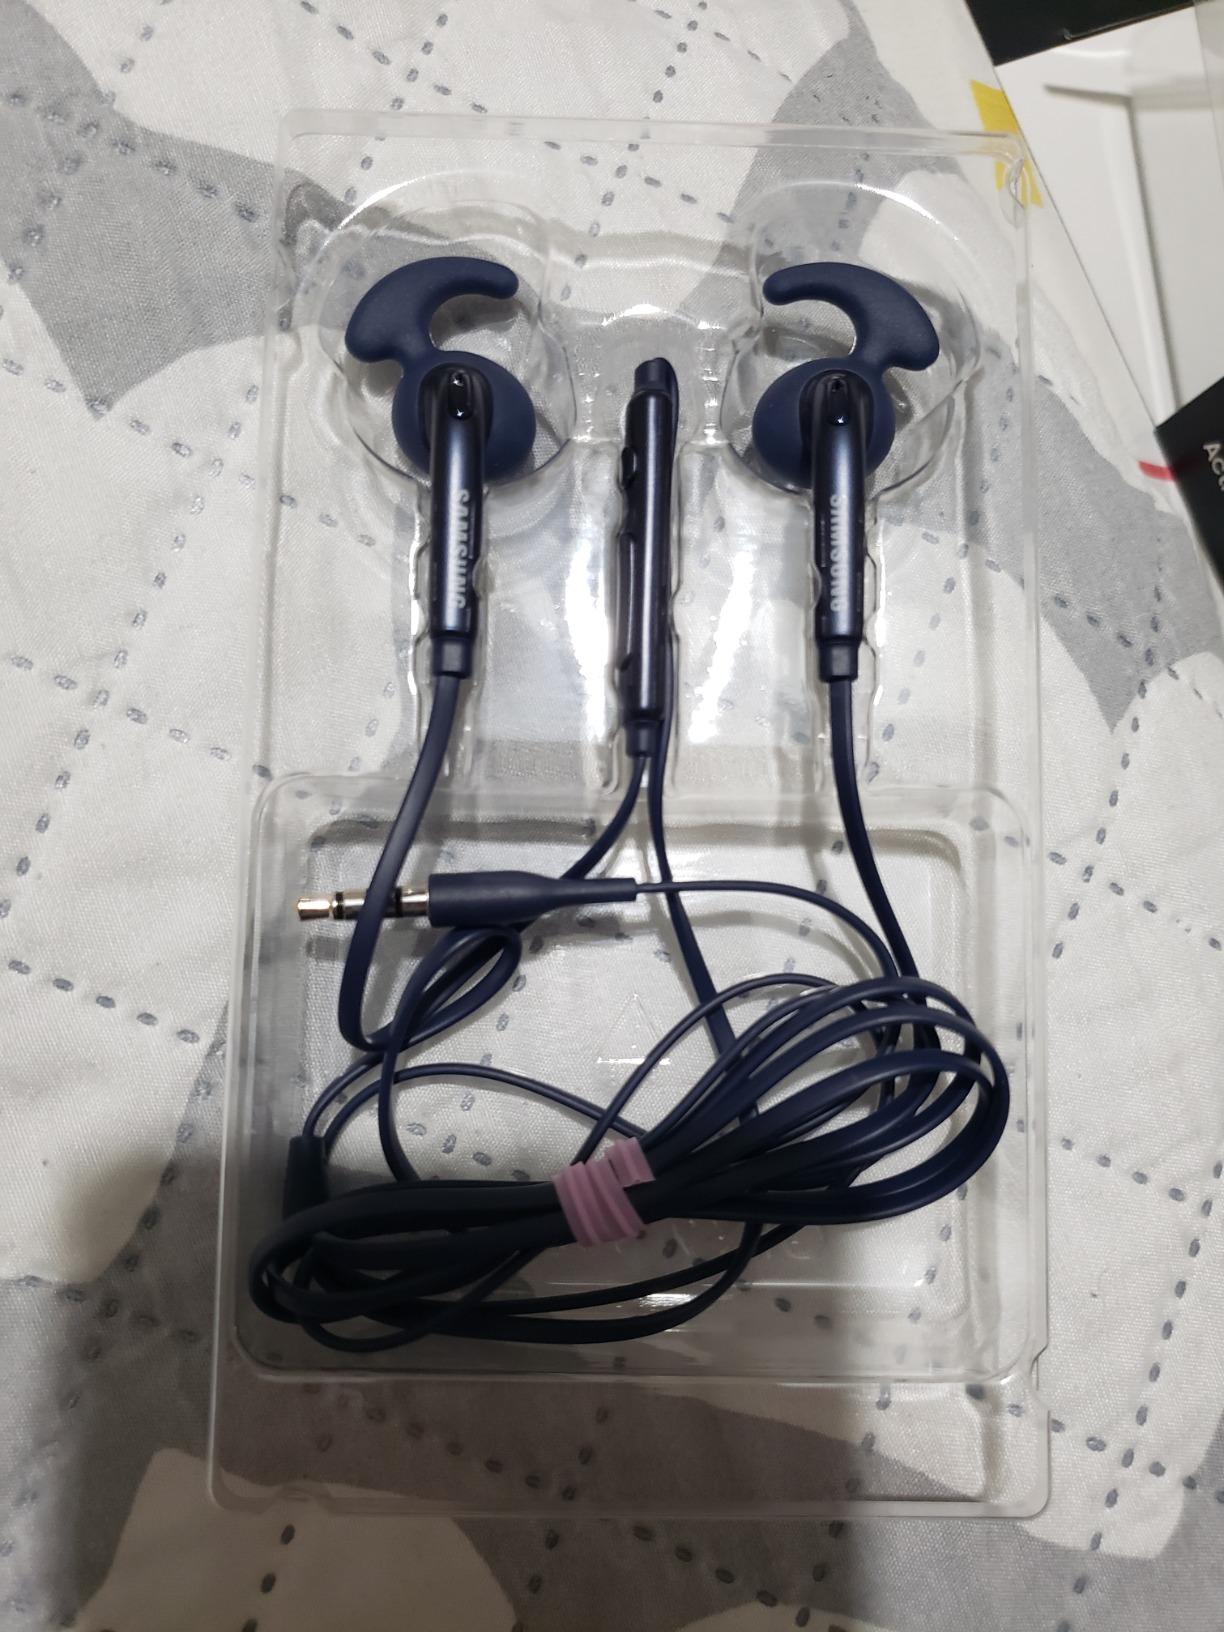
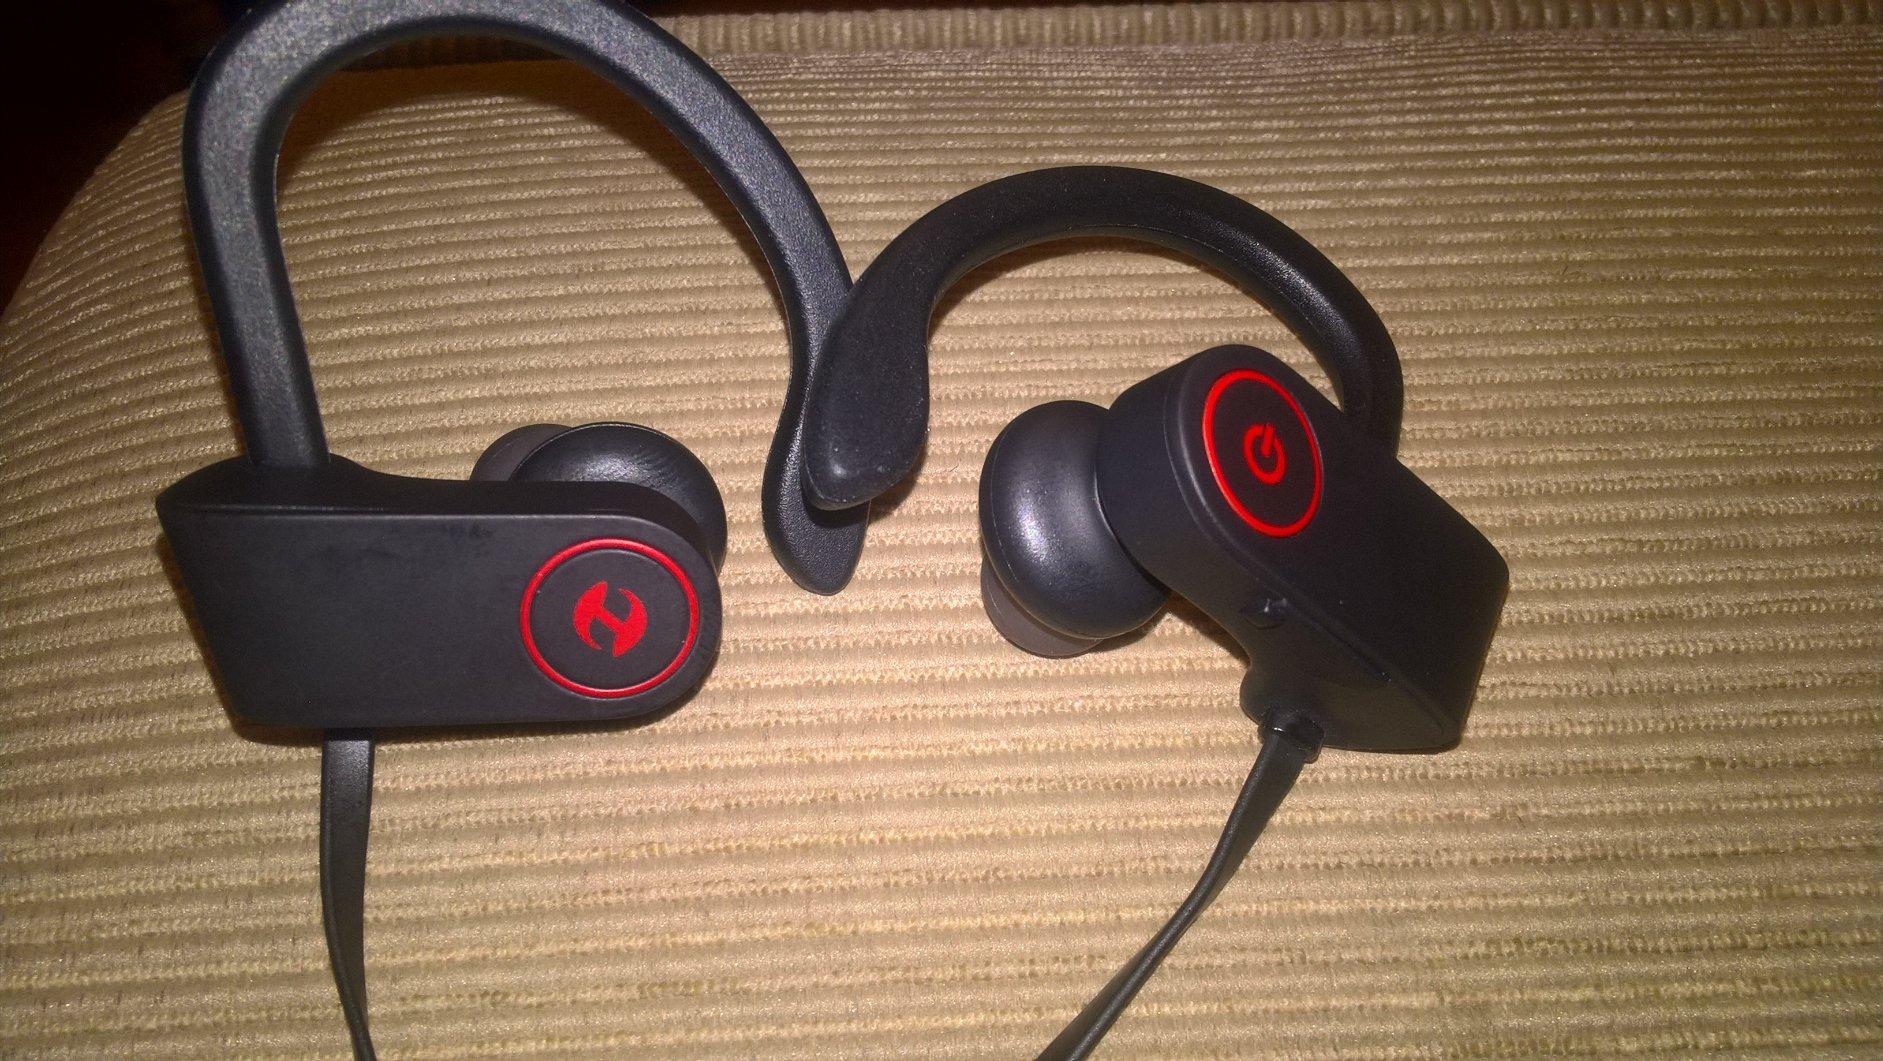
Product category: headphones
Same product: no